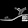
Label: Sandal